Massachusetts House of Representatives' 2nd Essex district

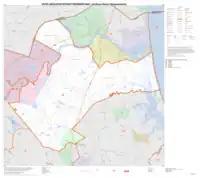
Map of Massachusetts House of Representatives' 2nd Essex district, based on the 2010 United States census.

Massachusetts House of Representatives' 2nd Essex district in the United States is one of 160 legislative districts included in the lower house of the Massachusetts General Court. It covers part of Essex County. Republican Lenny Mirra of Georgetown represented the district from 2013–2023. Kristin Kassner of Hamilton has represented the district since February 2023.